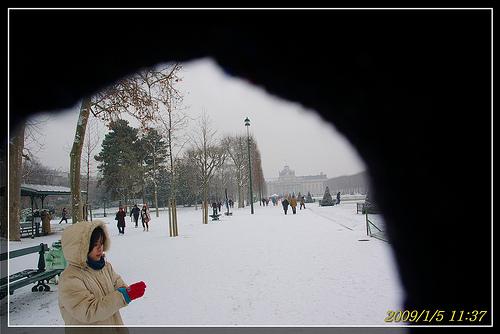
Weather: snow or frosty